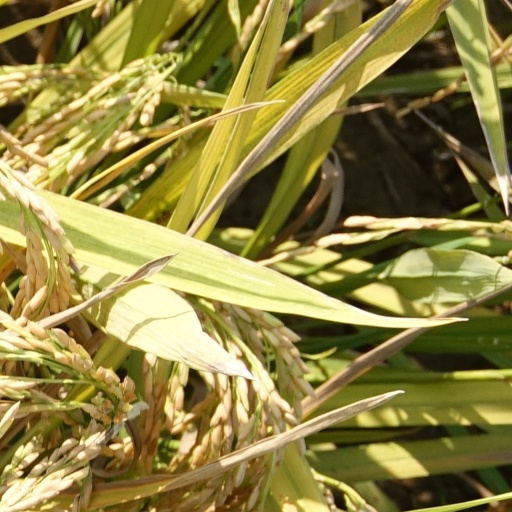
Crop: rice